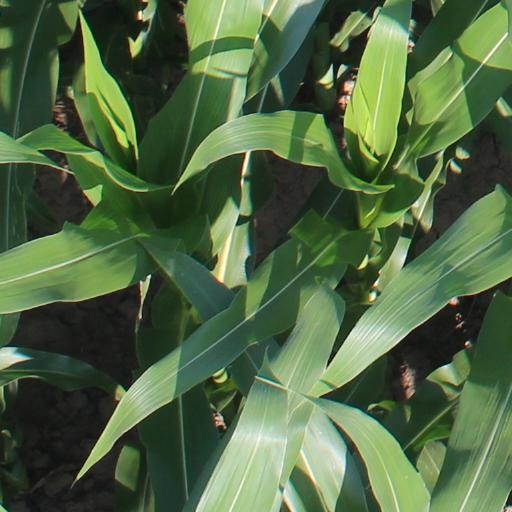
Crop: maize; corn